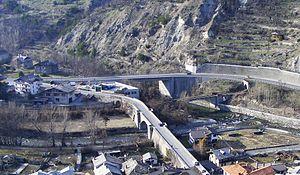
Le Savara est un affluent de la Doire Baltée, coulant du Valsavarenche, dans la haute Vallée d'Aoste.